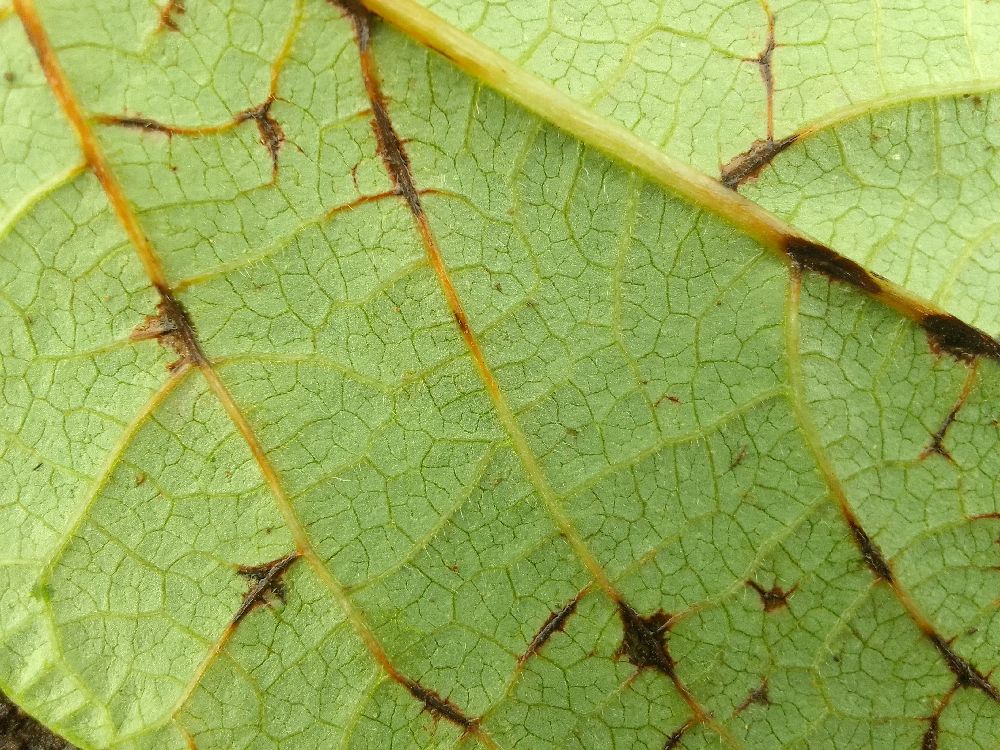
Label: anthracnose